Unitarian Church in Charleston

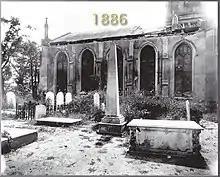
Upper portion of the church tower fell through the roof

As Forster succumbed to an old Army illness in 1819, Samuel Gilman, a graduate of Harvard College and an “avowed Unitarian”, was hired to complete the slow transition to Unitarianism. While at Harvard, Gilman wrote Harvard’s alma mater, Fair Harvard. Gilman’s wife, Caroline Howard Gilman, was a well-known author and poet. She was inspired by Mount Auburn Cemetery in Massachusetts, to create the churchyard next to the church in the 1830s with beautiful plants and objects; a place to be used by the living. Samuel Gillman remained the minister of the church until his death in 1858. During his tenure, he was known as a fine speaker and grew the congregation substantially. Ralph Waldo Emerson also spoke at the church on two different occasions in 1823. The church was chartered as the Unitarian Church in Charleston when it joined the American Unitarian Association in 1839.